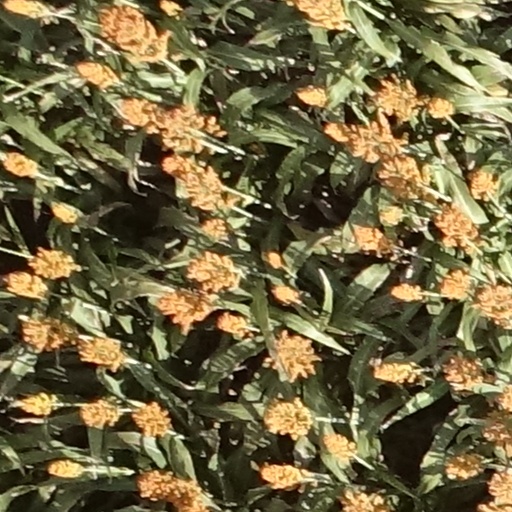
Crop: sorghum